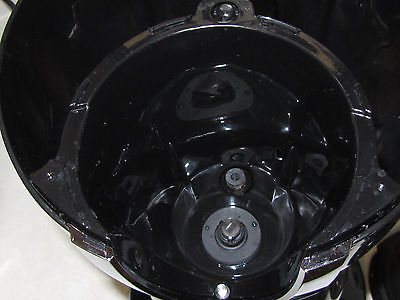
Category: coffee maker